Sonic & All-Stars Racing Transformed

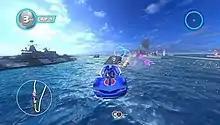
An example of gameplay in "Sonic & All-Stars Racing Transformed". The cars can transform into various vehicles during the race to access otherwise inaccessible paths and traverse certain terrain.

"Sonic & All-Stars Racing Transformed" is a kart racing game in which players race against each other using over 20 characters from various Sega franchises, such as "Sonic the Hedgehog", "Jet Set Radio" and "Space Channel 5". It features new mechanics and improvements from the previous game. At certain points in a race, vehicles can alternate between car, boat and plane modes. The car mode handles similarly to the previous game, in which players can earn boost by drifting around corners or performing tricks whilst in the air. Boat mode features boating physics, requiring players to consider their vehicle's turbulence. They may be affected by waves made in the water, some of which can be used to leap into the air and perform stunts. Plane mode, the fastest of the three forms, gives players the freedom to move both vertically and horizontally. Like the other modes, players can 'air-drift' around corners to earn boost and can perform rolls to quickly adjust their position, earning boost for narrowly dodging obstacles. Players alternate between these modes by driving through blue transformation gates. Certain tracks in the game terraform as players proceed through them, offering different playstyles between each lap.